Ben&Ben

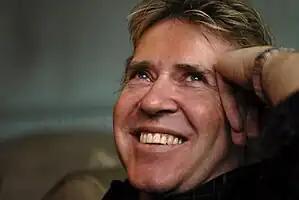
Steve Lillywhite produced the title track for "Limasawa Street", incorporating elements influenced by his work with Irish rock band U2.

In the first half of 2019, Ben&Ben signed a record deal with Sony Music Philippines and began work on their debut studio album "Limasawa Street". They first paired with British producer Steve Lillywhite, known for his work with U2 and Dave Matthews Band, for the album's title track. The song, heavily influenced by rock, drew its stylistic inspiration from Lillywhite's production with U2's the Edge. The band found Lillywhite to be very encouraging and creative; Paolo cited that working with the producer had significant impact on the album's output overall. The record also fused elements from Motown and soul music, among others.